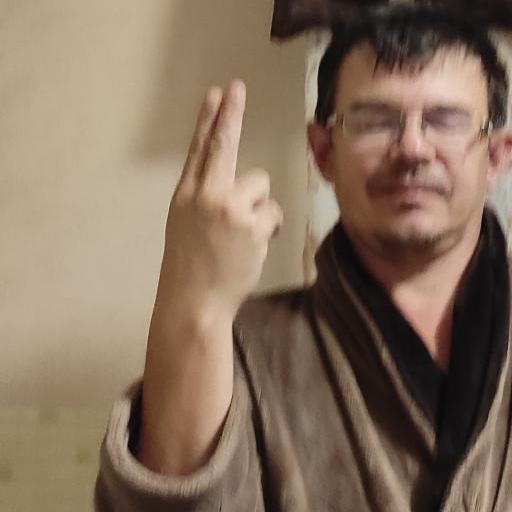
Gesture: two_up_inverted